Hofgarten, Innsbruck

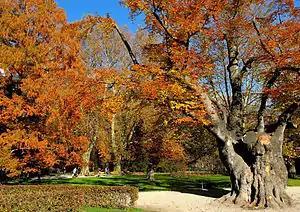
Hofgarten ("Court Garden") in Innsbruck, Austria

The Hofgarten is a protected park located on the edge of the Altstadt (Old Town) section of Innsbruck, Austria. The park covers an area of , and borders on the Hofburg, the Kongresshaus, and the Tyrolean State Theatre.